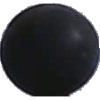
Label: Grape Blue 1